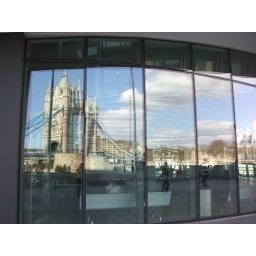
Reflecting in the window glass